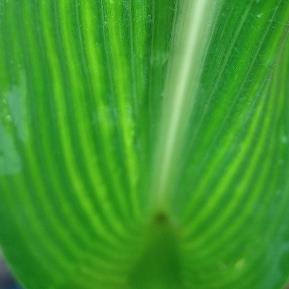
Crop: Maize
Condition: stripe-d